Charles Napier (RAF officer)

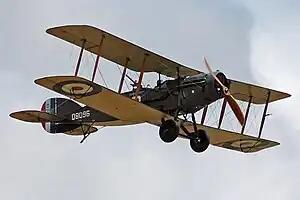
Bristol F.2B Fighter

Napier was seconded to the Royal Flying Corps, and commissioned as a temporary second lieutenant on 23 September 1917. He served with No. 20 Squadron in late 1917 before transferring to 48 Squadron in early 1918. He scored his first aerial victory while with them, on 7 February. On 4 April he was promoted to acting-captain. He would run his total to nine wins, rounding off his tally with a triple victory on 9 May; he and his gunner Walter Beales were also shot down during this action, though without injury. Six days later, he was killed in action, shot down along with his gunner of the day. On 12 June, the Germans verified Napier's death. Ten days later, his award of the Military Cross was gazetted, as follows: